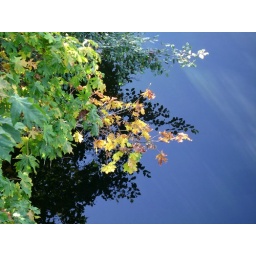
Not the sky, but a reflection of the sky and the trees along the riverbank near my home.